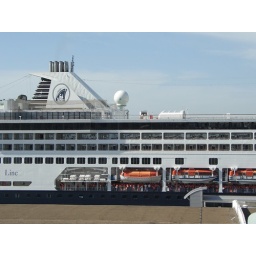
poor suckers in the boat next door